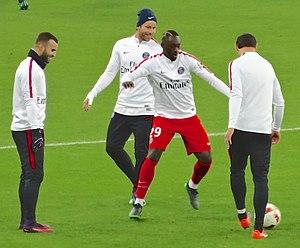
Jean-Kévin Augustin, né le 16 juin 1997 à Paris, est un footballeur français qui évolue au poste d'attaquant au RB Leipzig.